Egg piercer

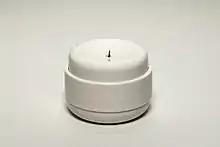
Egg piercer, "push down" variant, pushed down to reveal the pin

An egg piercer pierces the air pocket of an eggshell with a small needle to keep the shell from cracking during hard-boiling. If both ends of the shell are pierced, the egg can be blown out while preserving the shell (for crafts). Examples of egg piercers from the 19th century exist.